Glass sea creatures

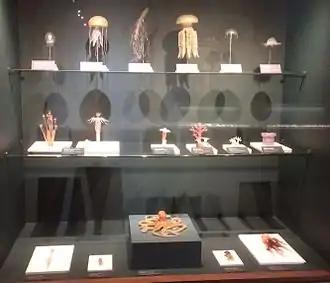
A sample of the Blaschka invertebrate models

The glass sea creatures (alternately called the Blaschka sea creatures, glass marine invertebrates, Blaschka invertebrate models, and Blaschka glass invertebrates) are works of glass artists Leopold and Rudolf Blaschka. The artistic predecessors of the Glass Flowers, the sea creatures were the output of the Blaschkas' successful mail-order business of supplying museums and private collectors around the world with sets of glass models of marine invertebrates.